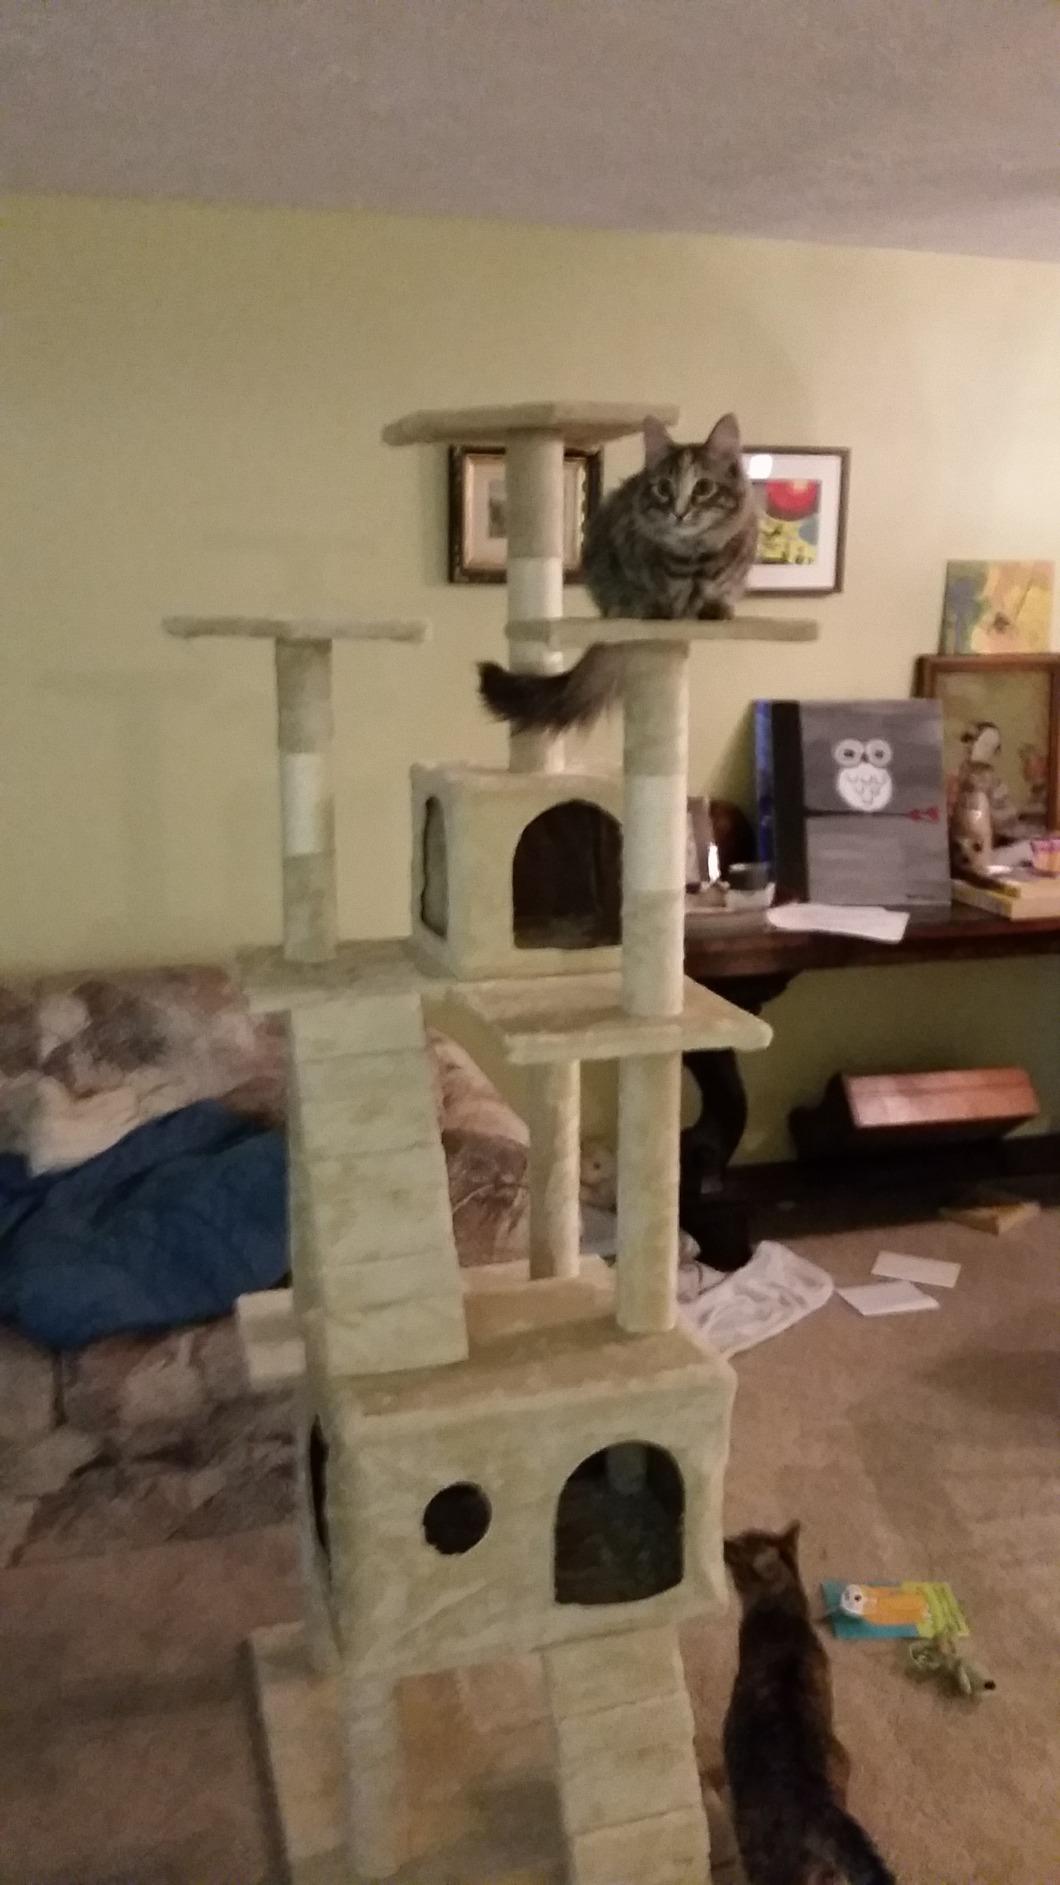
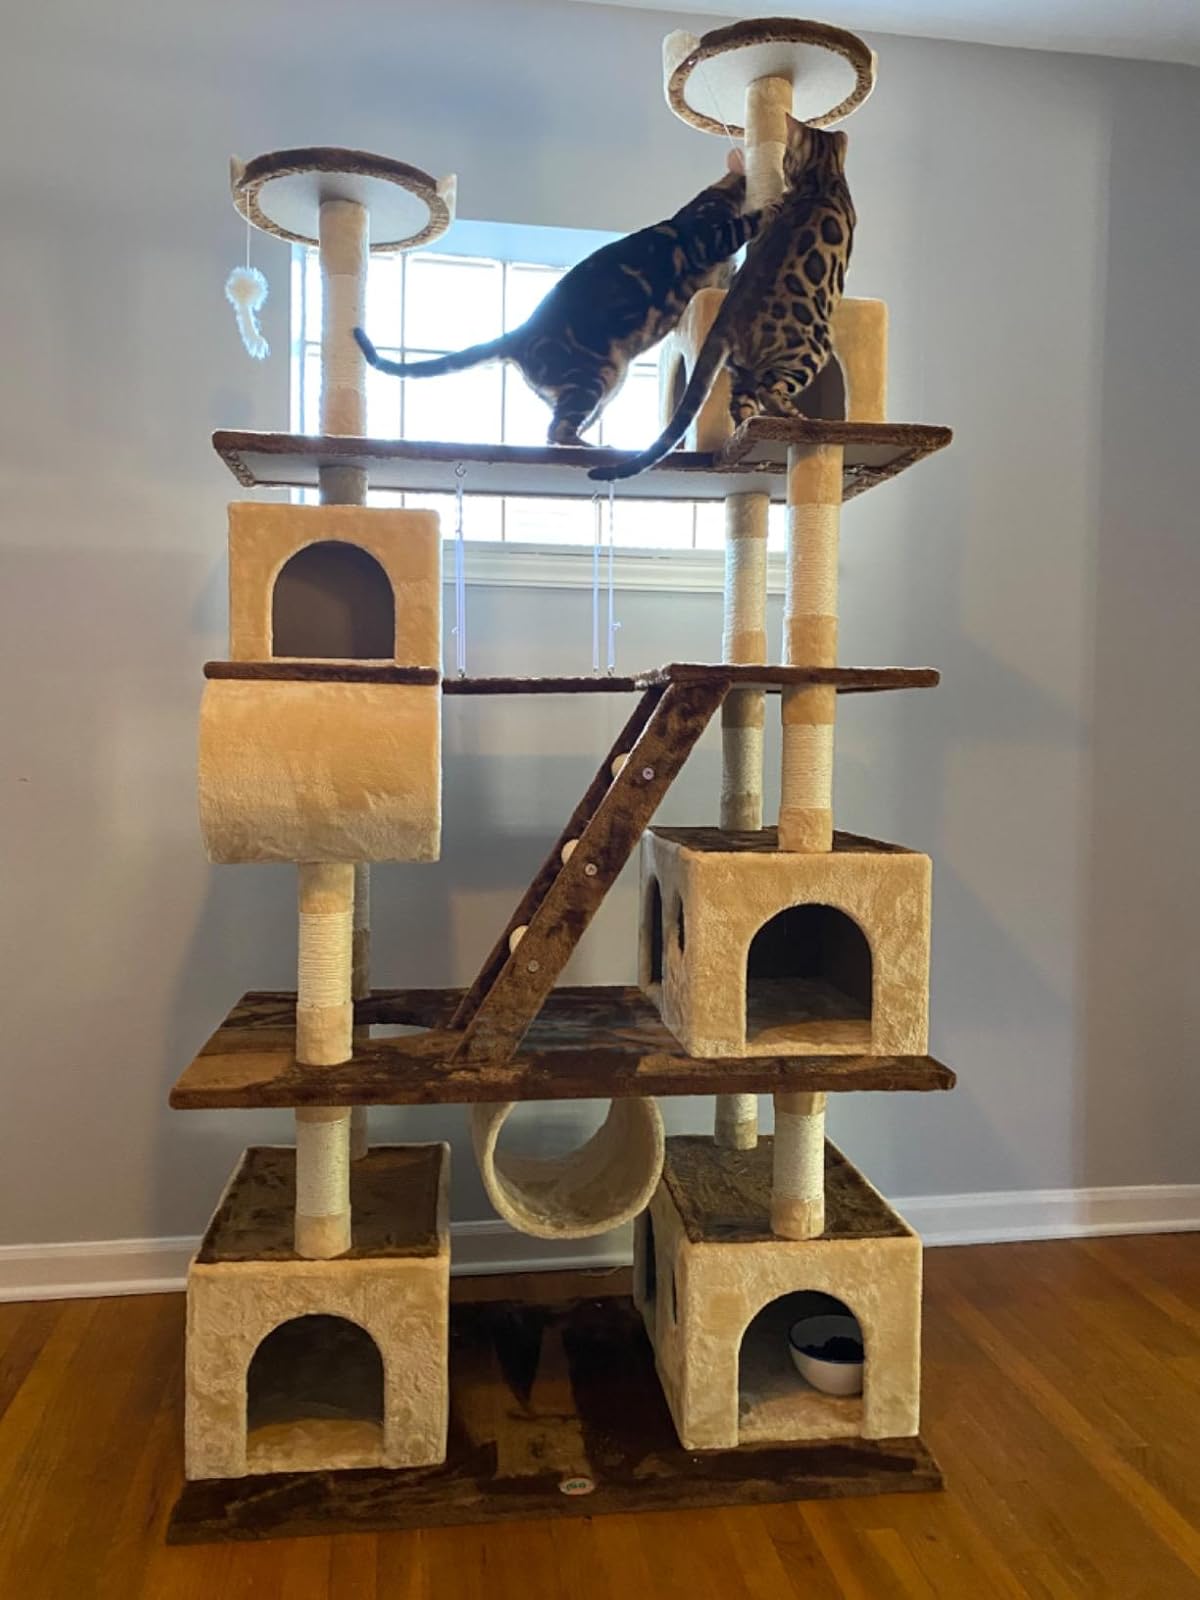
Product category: items_cat tree
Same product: no